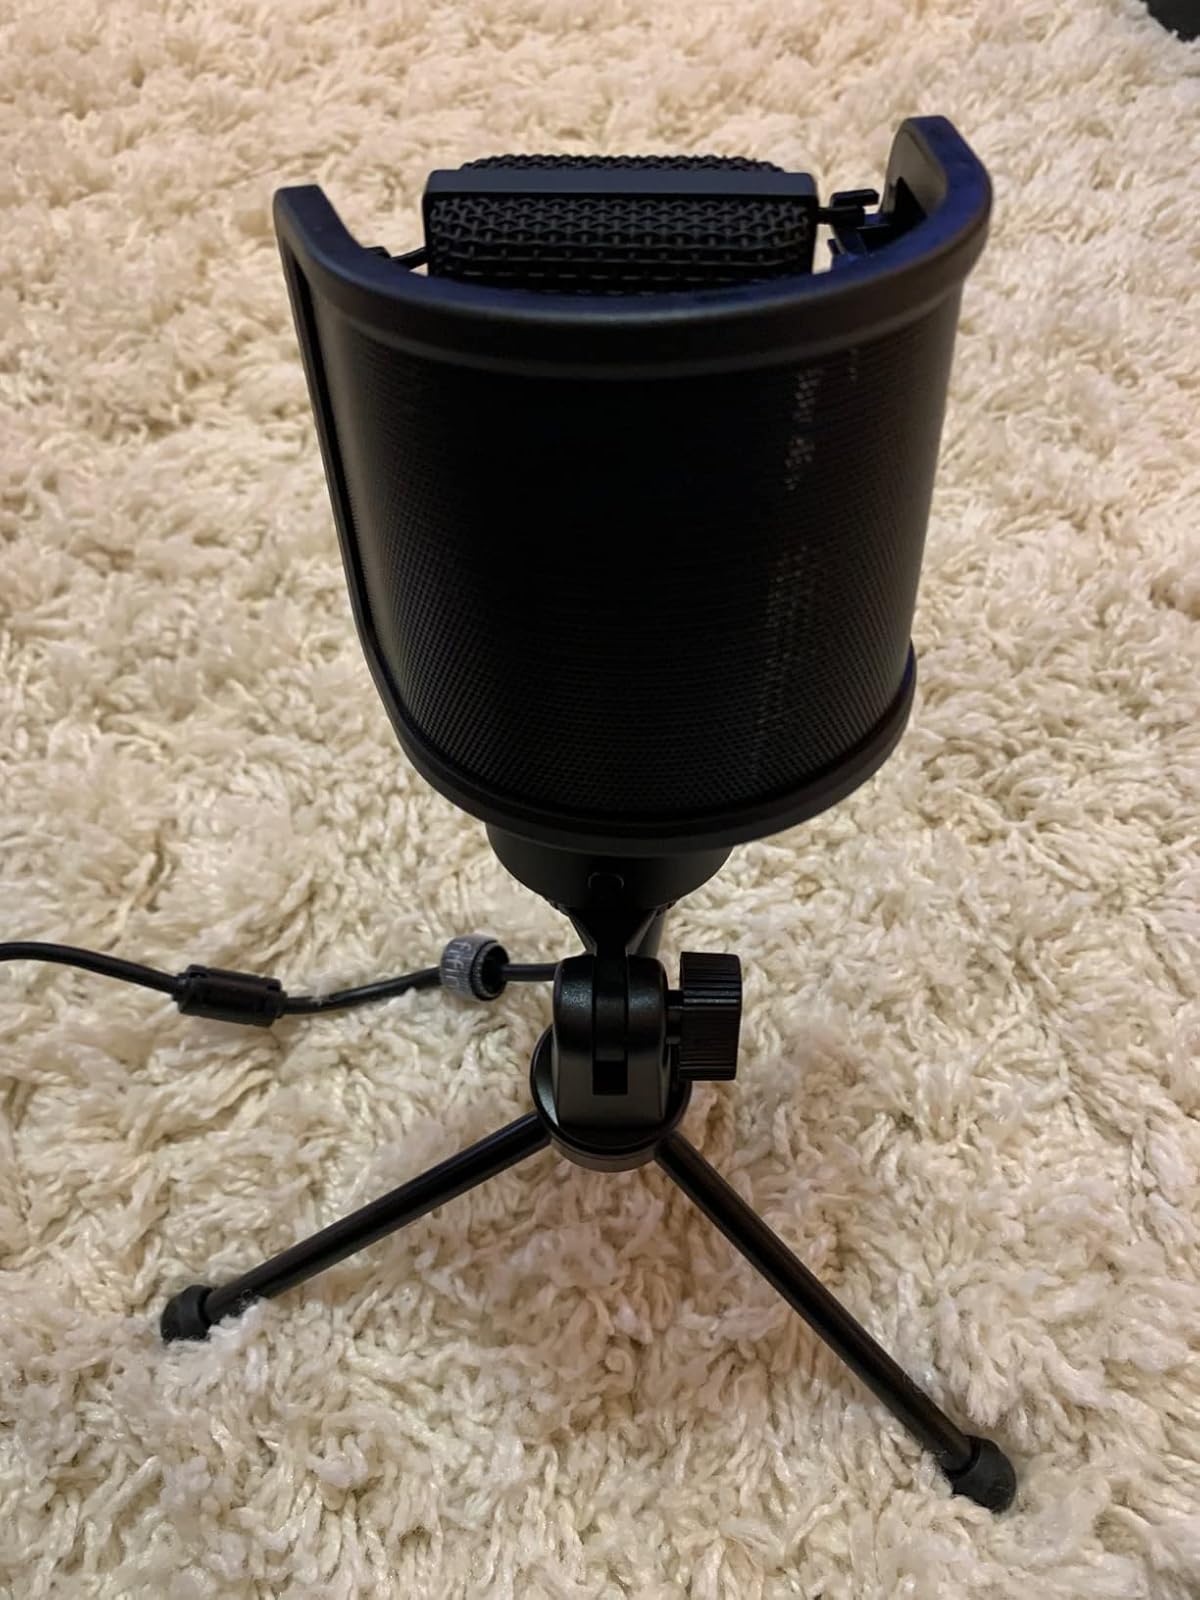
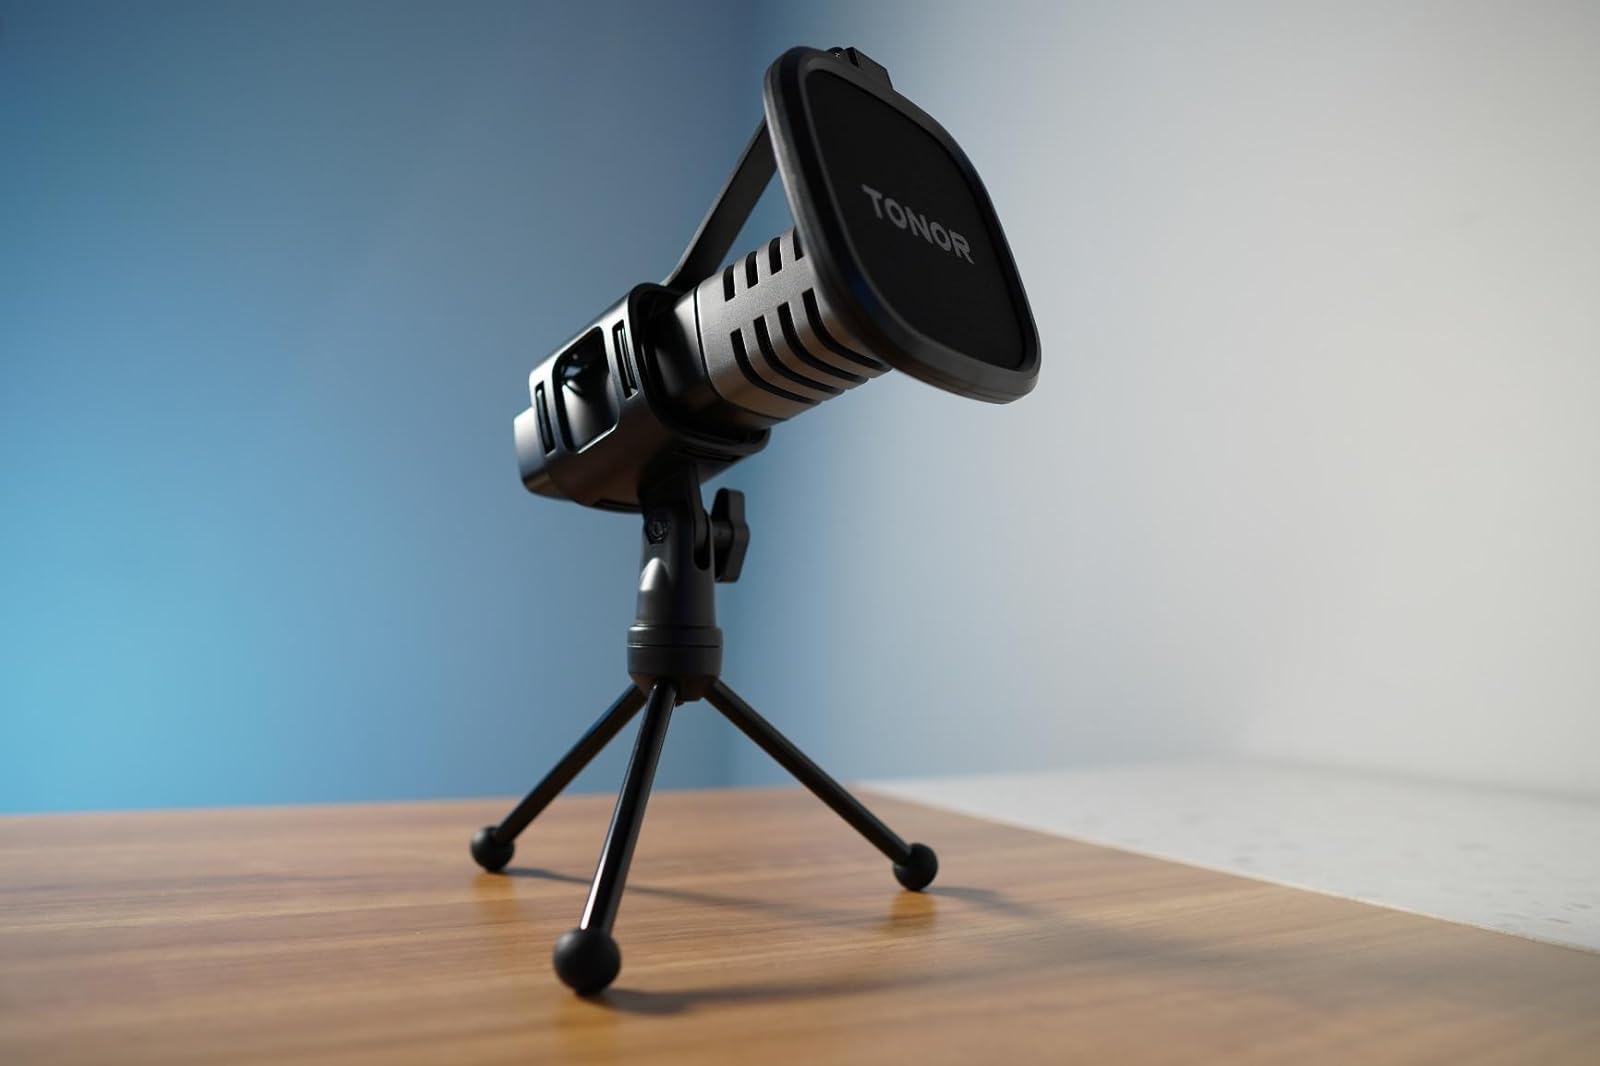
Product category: microphone
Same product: no